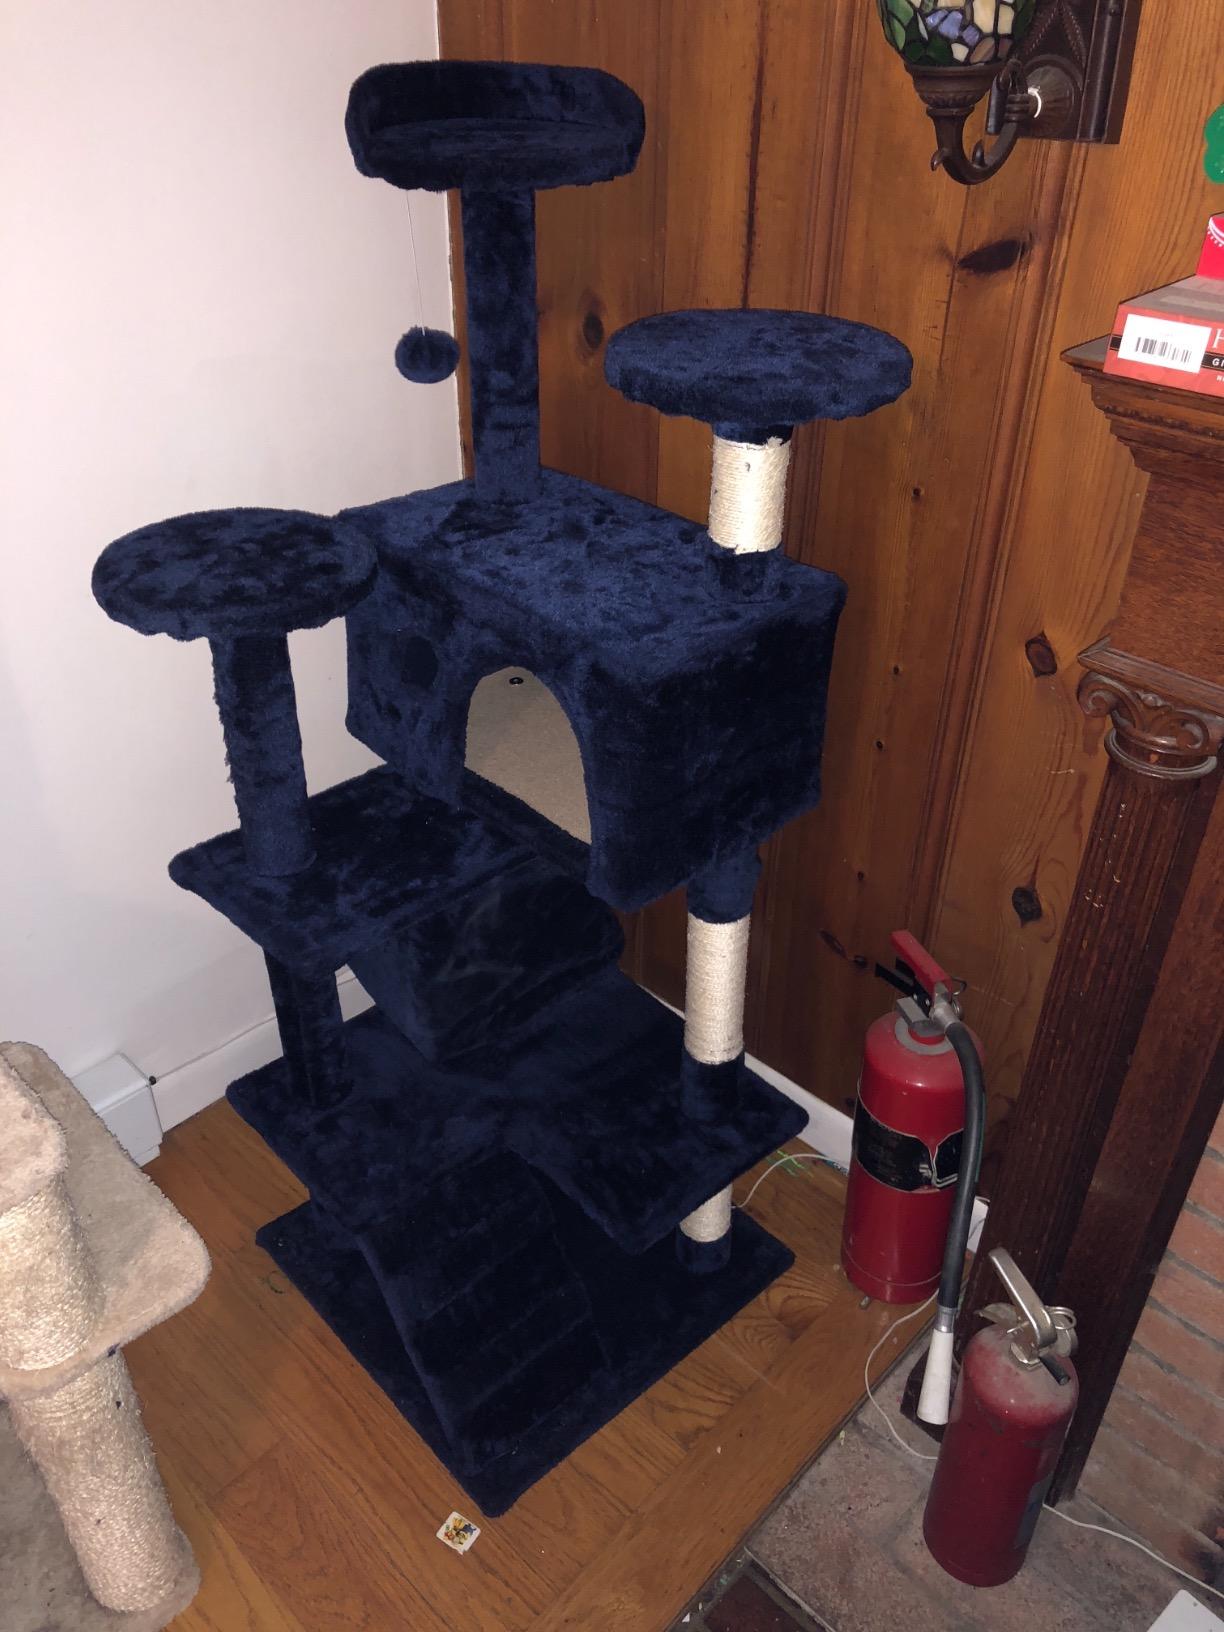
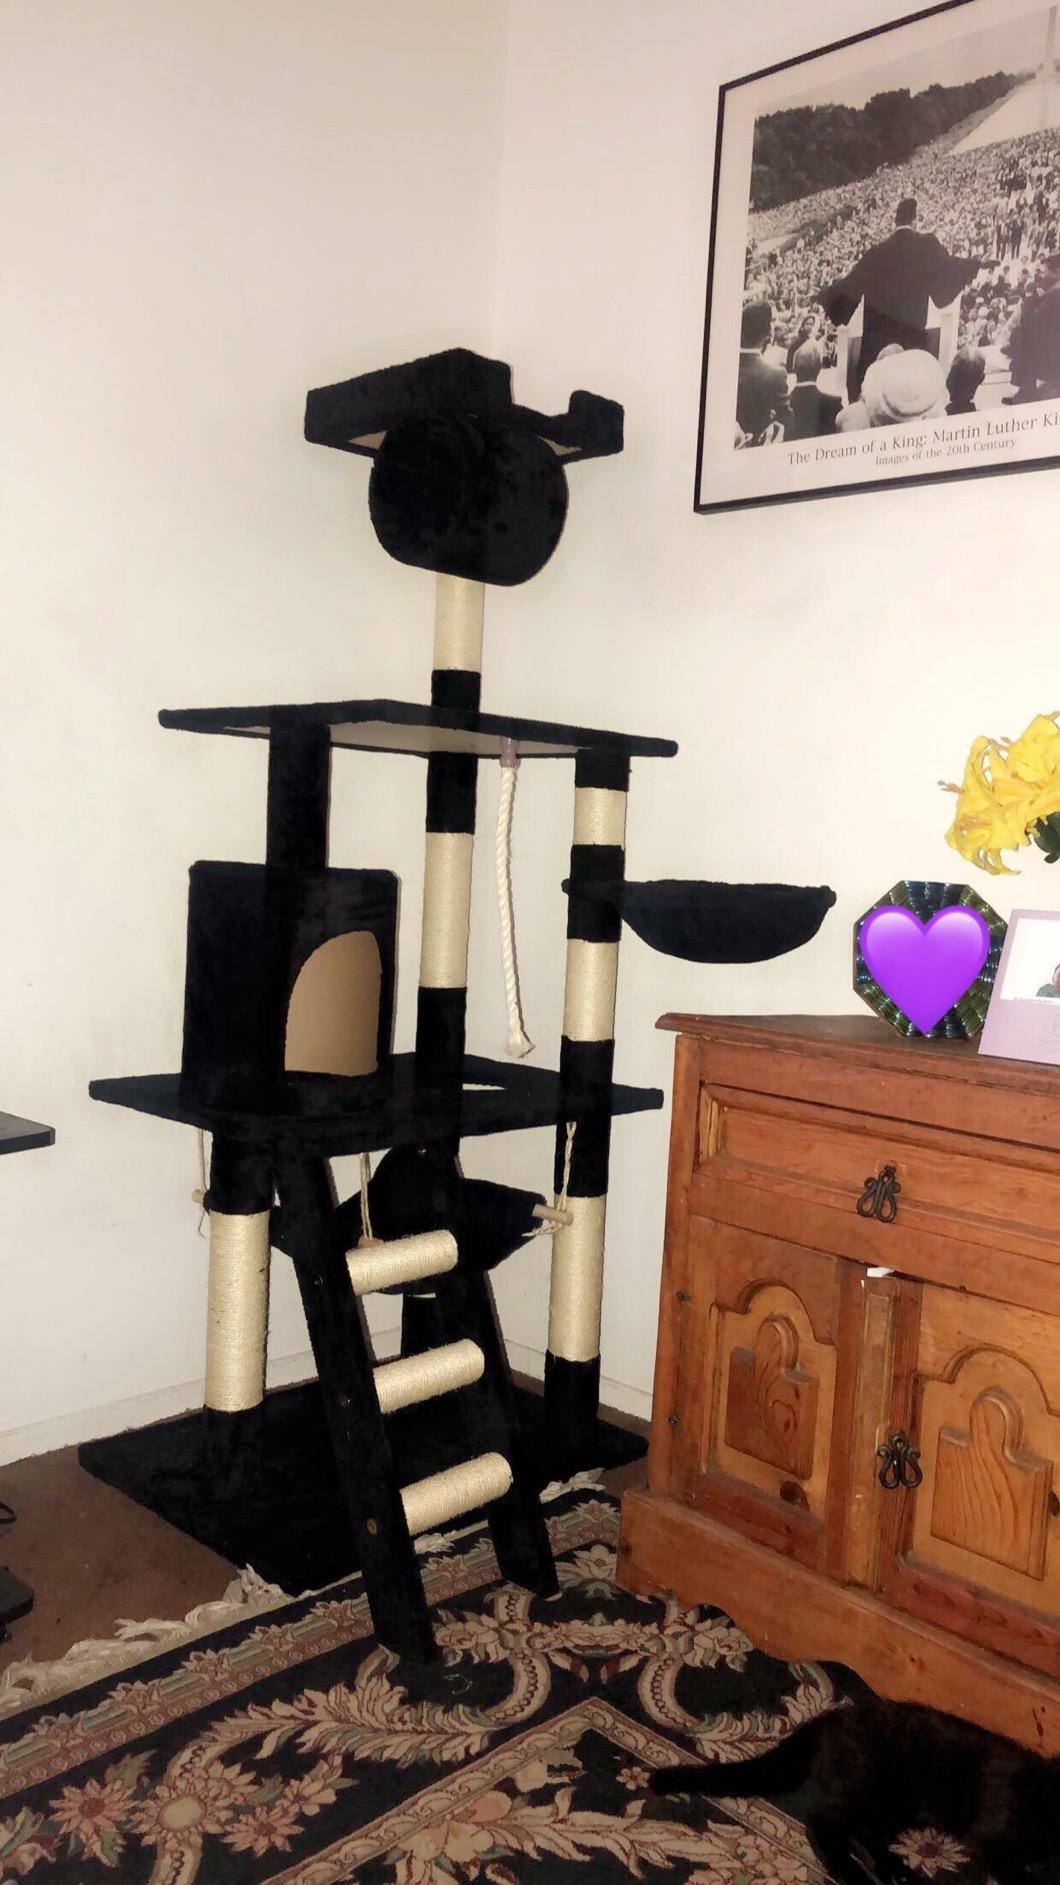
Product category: items_cat tree
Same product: no